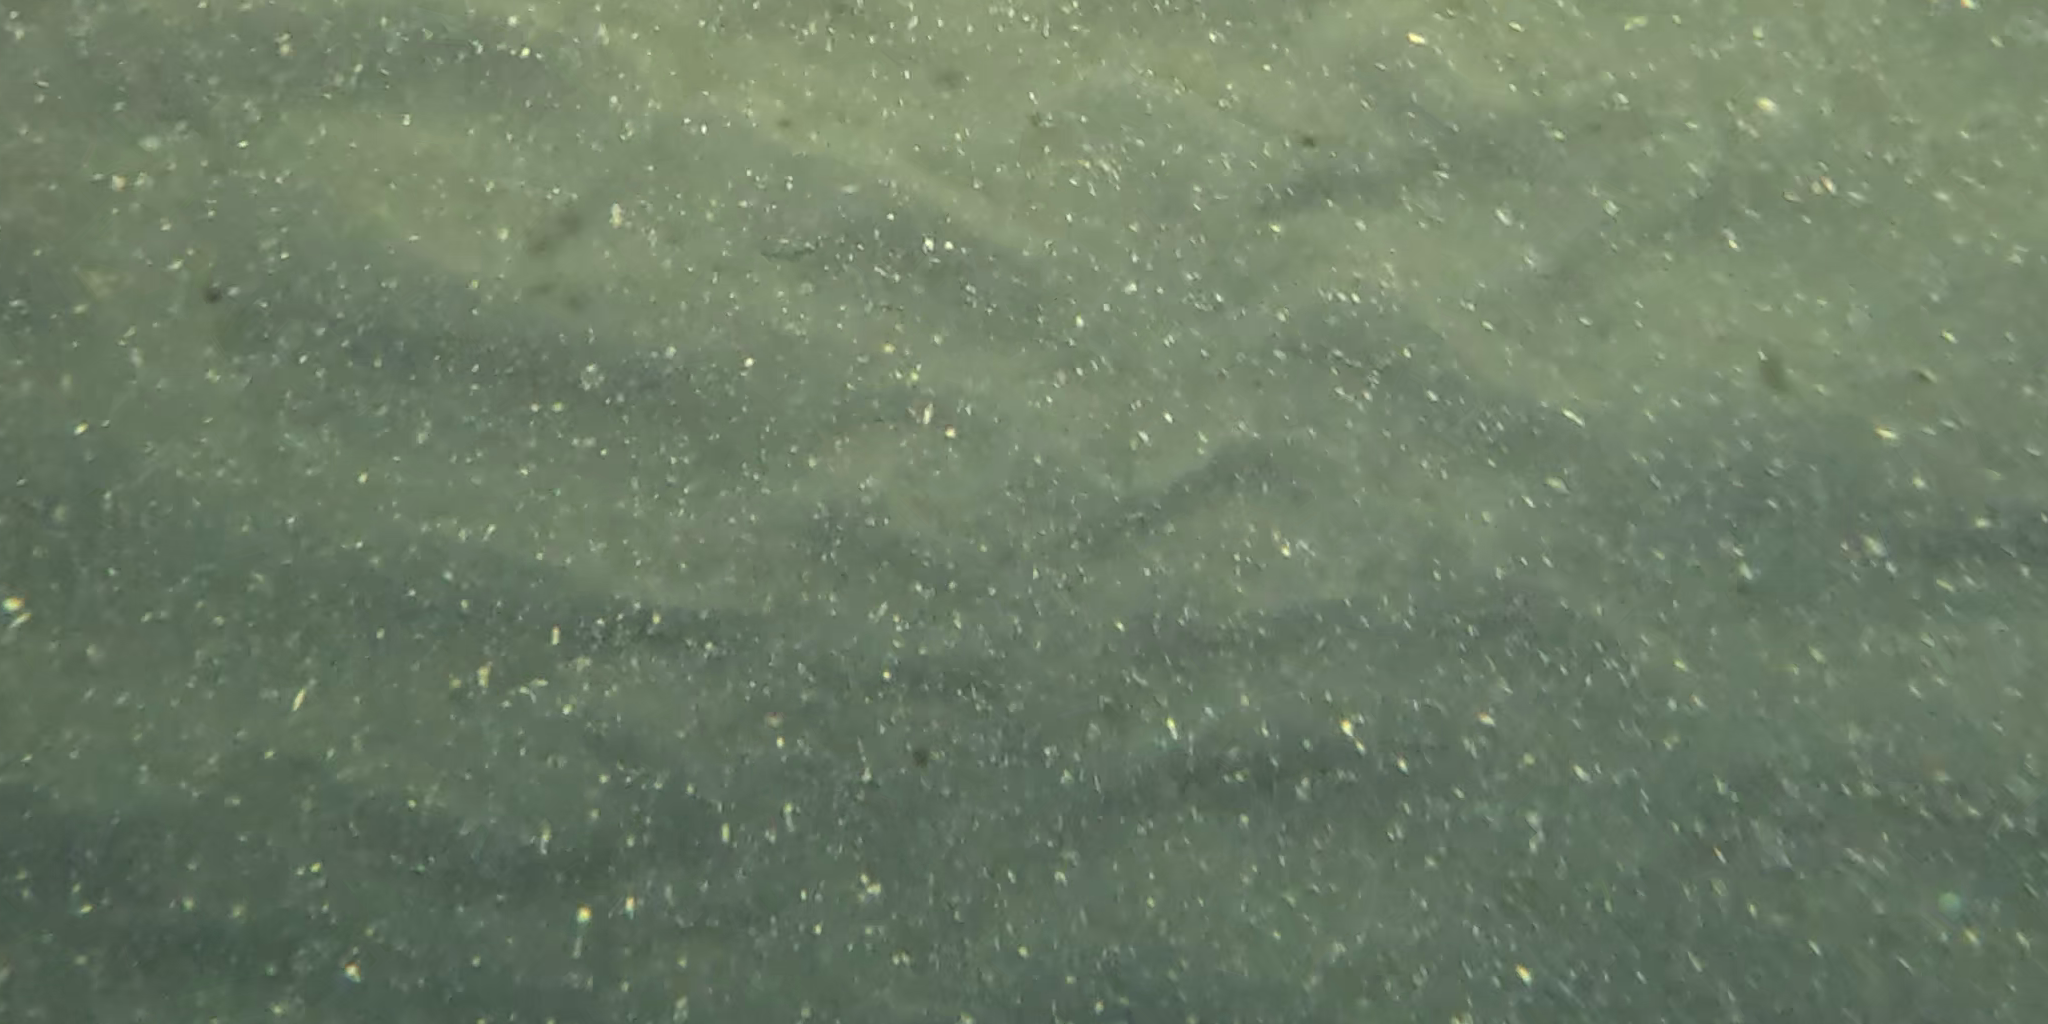
Seabed habitat: sand